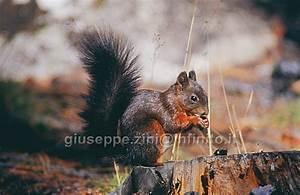
squirrel